Yau Tong

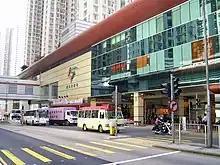
The mall seen from Lei Yue Mun Road in March 2008

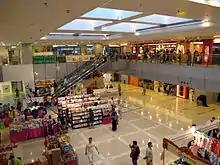
Lei Yue Mun Plaza atrium in June 2011.

Lei Yue Mun Plaza is a shopping centre in Yau Tong, on the southeastern side of Kwun Tong District, Kowloon, Hong Kong. Its name comes from the nearby Lei Yue Mun channel and the surrounding area in Yau Tong, also called 'Lei Yue Mun'.